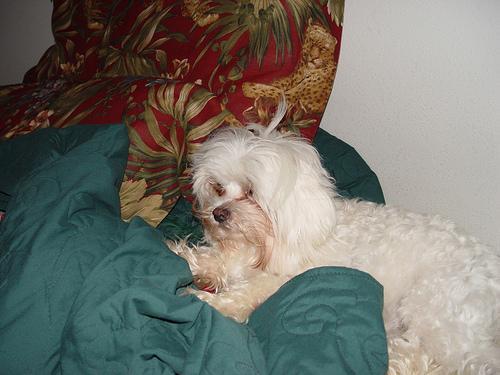
Maltese_dog